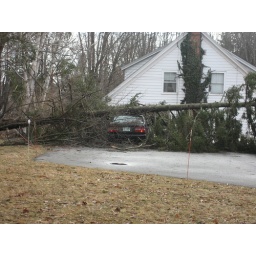
Unfortunate car pinned under fallen tree